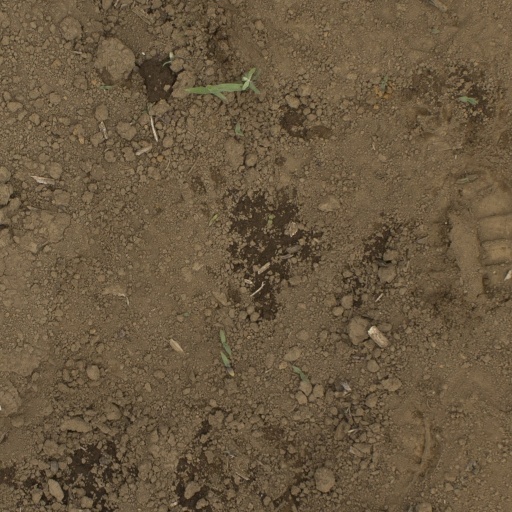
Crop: Jerusalem artichoke